Chile Ridge

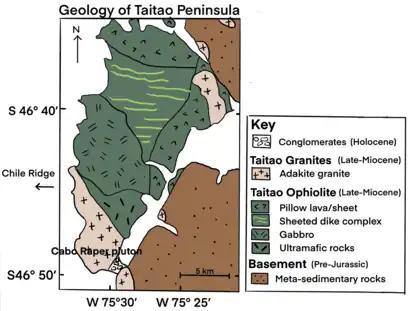
Fig-2 shows the geology of the Taitao Peninsula. Taitao granites and Taitao ophiolites would be mainly focused on in this part. Chile ridge is located west of the Taitao Peninsula, and the geology of Chile Ridge is closely associated with that of Taitao Peninsula.

Adakite is a felsic to intermediate rock and are usually calc-alkaline in composition. It is also silica-rich. The partial melting causes the alteration of the subducted basalts into eclogite and amphibolite which contains garnet.